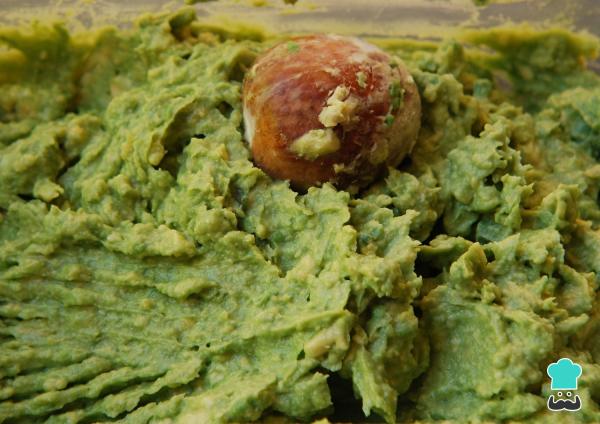
Empezamos por hacer la pasta de aguacate o guacamole. Para ello, tritura toda la pulpa del aguacate y mezcla con una par de ramas de perejil picadas finamente, sal y unas gotas de zumo de limón.También pica los tomates finamente y si decides utilizar bacon, déjalo bien tostado y córtalo también en cuadritos pequeños.Truco: Si quieres darle un toque picante, añade unas gotas de tabascos a la pasta de aguacate.